Boust

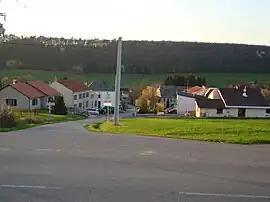
Basse Parthe

Boust is a commune in the Moselle department in Grand Est in northeastern France.